Emily Innes

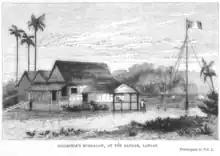
Emily Innes lived here in Sarawak at Kuala Langat

In 1876 her husband's laissez faire approach to management came to a head. One of the staff had absconded with a fair sum and the 1875 accounts were showing a loss. Her husband was moved aside. He was then sacked at the end of March 1876 when little evidence was found of any rigour in the accounts. Sir William Jervois came to the rescue when he offered James another job. As Emily noted in her later book the standard required to obtain work was low as few wanted to work in the area. They were based at Kuala Langat for six years. She went to visit Pangkor Island where she stayed with the district officer and his wife. The house was attacked and the district officer, Captain Lloyd, was murdered by the robbers. Once she were conscious she, the murdered officer's very ill wife and her unharmed children went to report the incident in Penang.